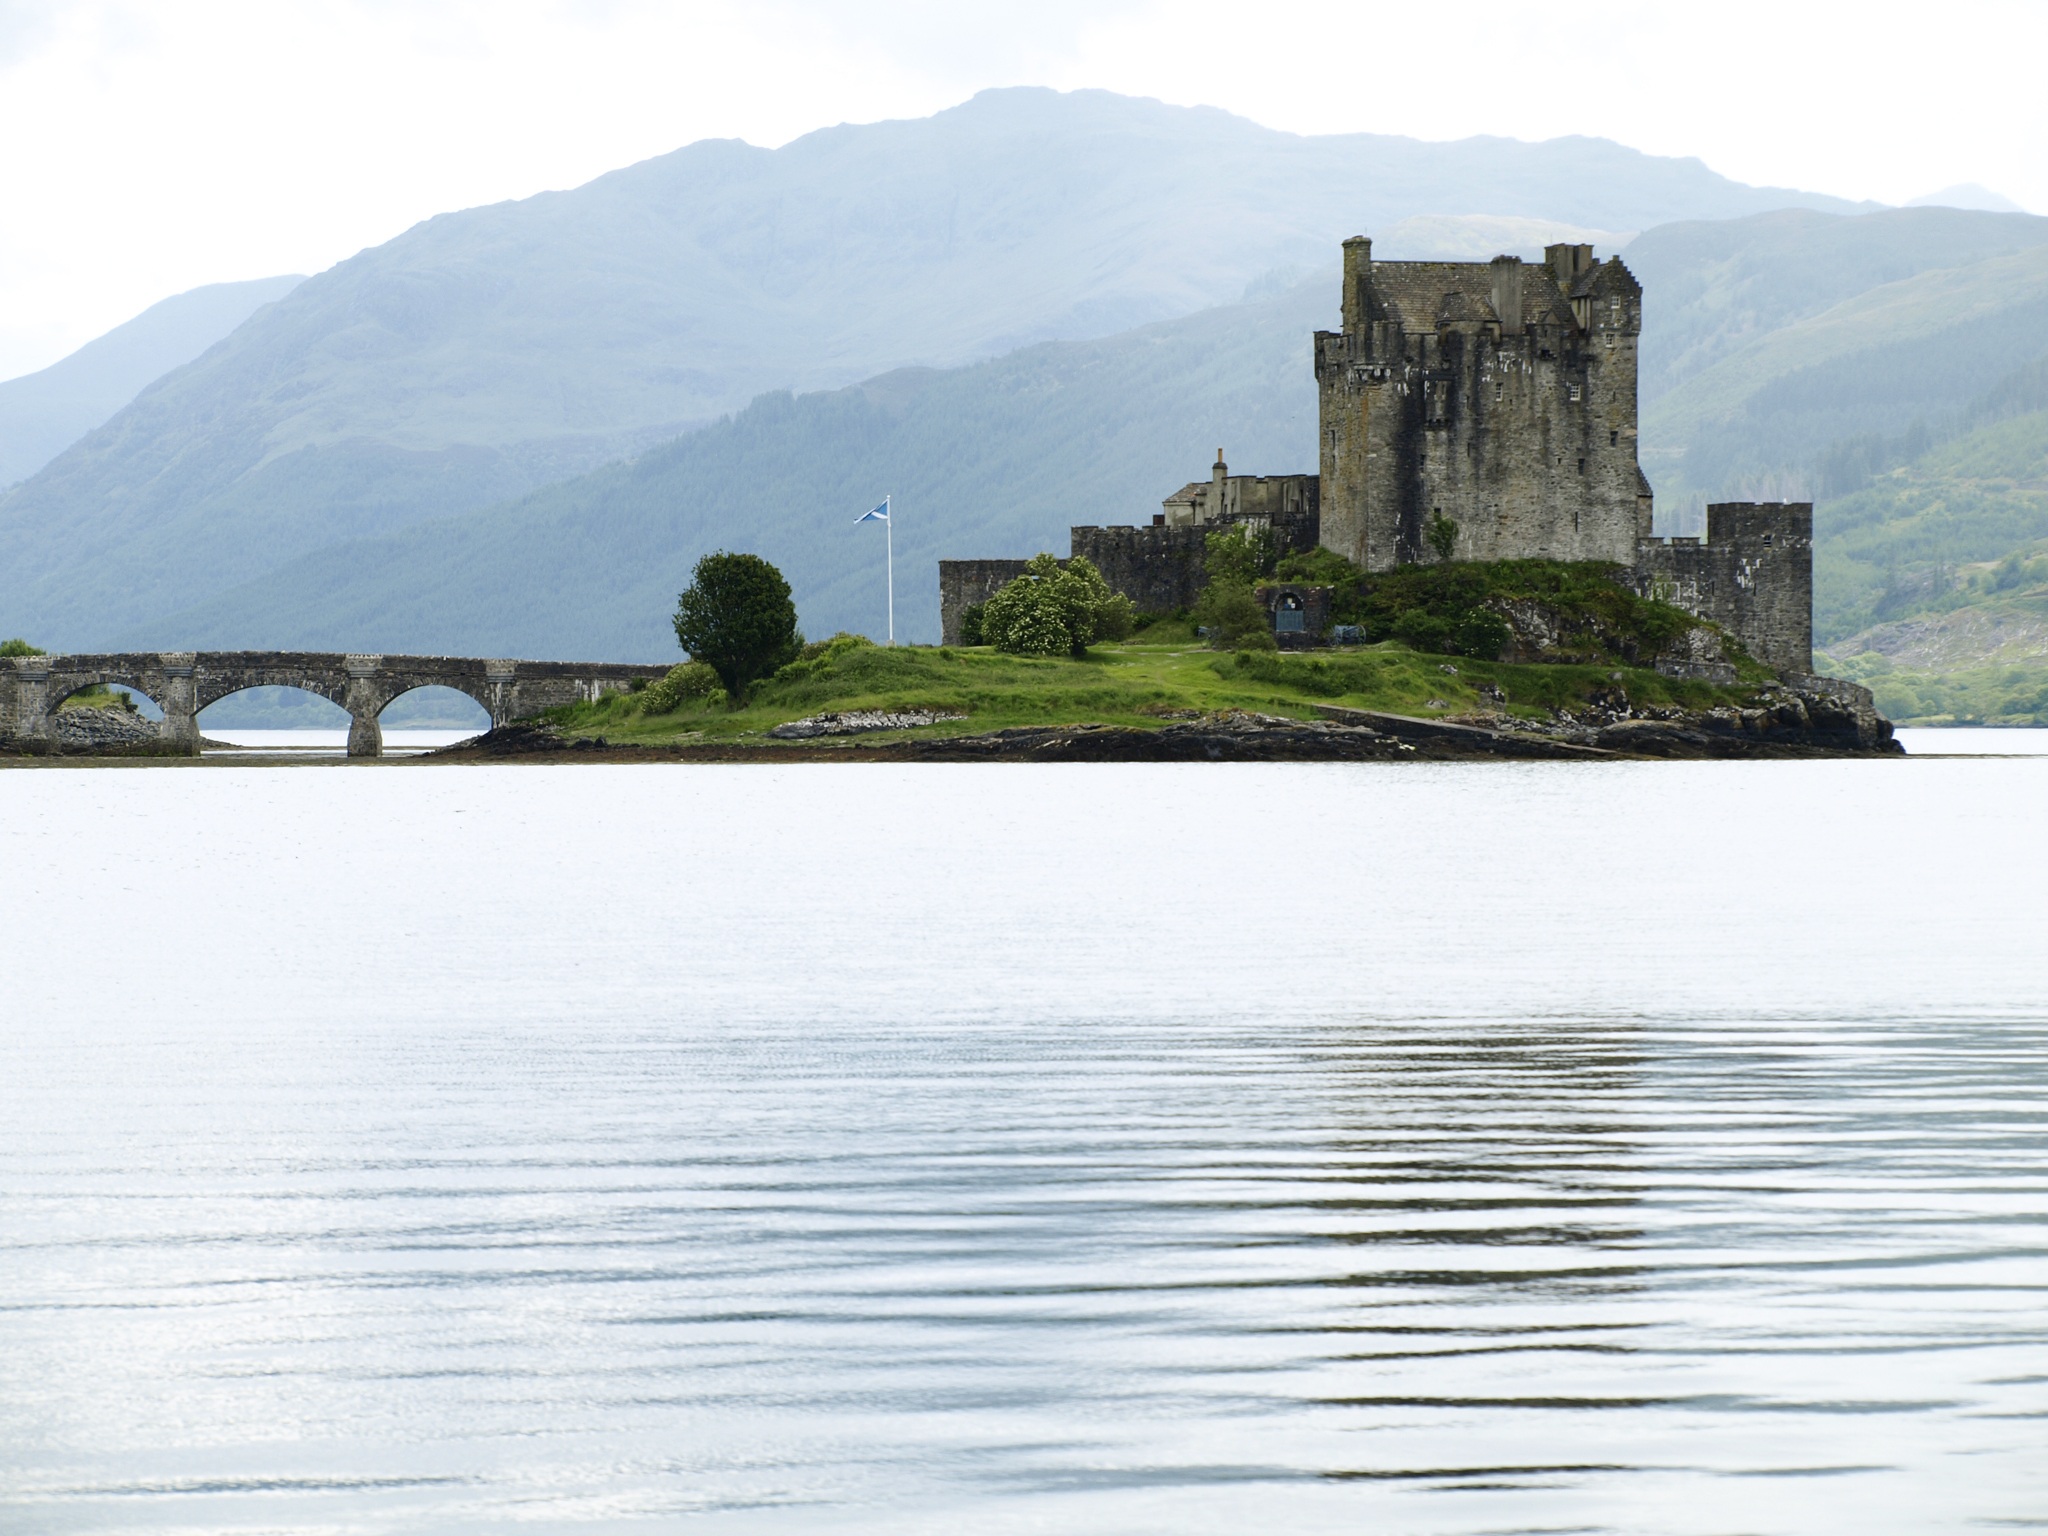
landscape, sea, coast, water, lake, tower, bay, castle, reservoir, scotland, loch, masonry, mirroring, highlands and islands, eilean donan castle, jel hole, eilean donan, macrae